RCA Type 44

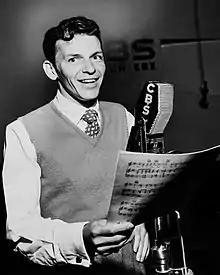
Frank Sinatra with an RCA Type 44 microphone on CBS Radio in 1944

In 1940, RCA updated the Type 44 with improved magnet material to introduce the Type 44-B and Type 44-BX. The 44-B and BX were both a slightly larger version of the 44-A. The 44-BX has the ribbon mounted further towards the back giving it a smaller figure 8 pickup pattern on the rear side. The Type 44-B and BX remained in production until its discontinuation in 1957.The RCA 44 was discontinued in 1957.